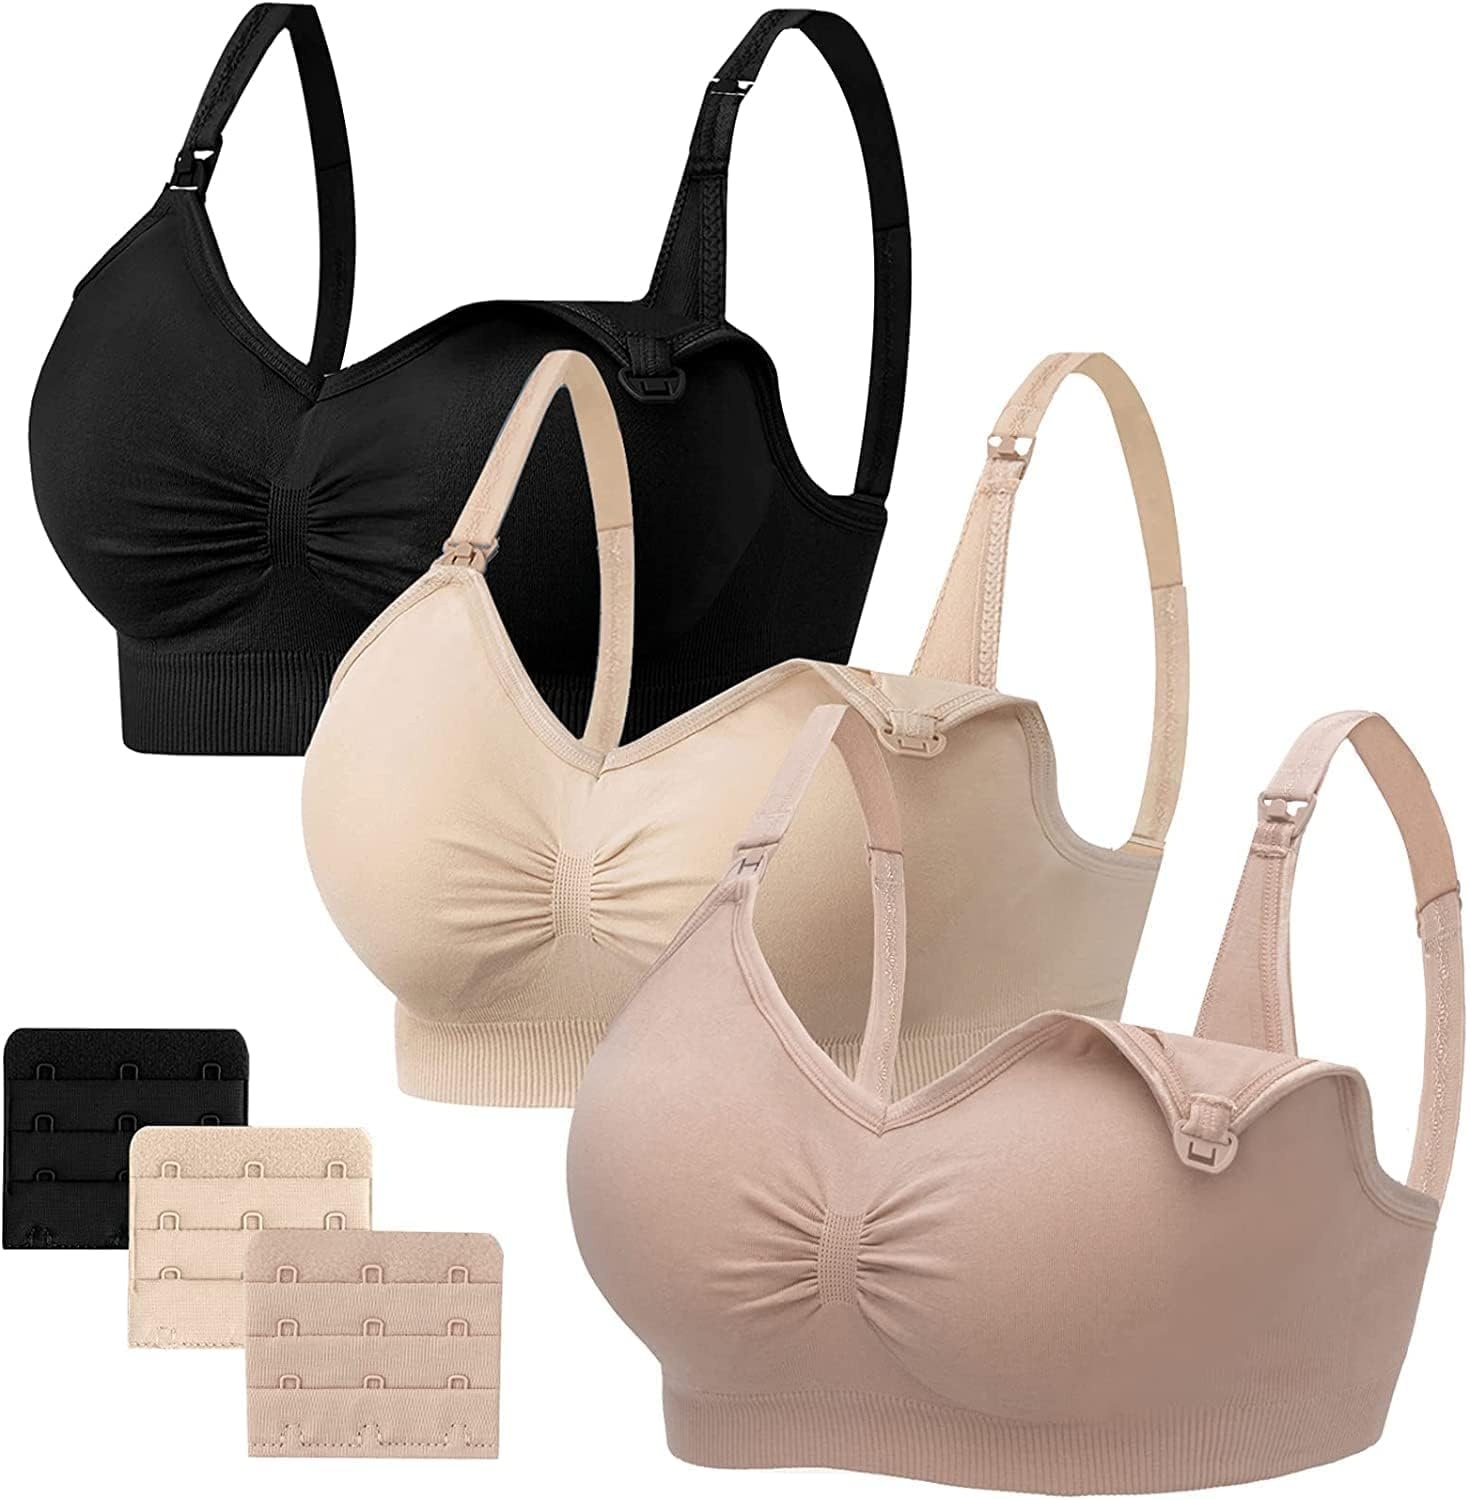
HBselect 3 Pack Women’s Nursing Bra Wireless Seamless Maternity Bra Breastfeeding Bras Bralette with Removable Bra Pads Extenders
Brand: HBselect Color: Black+beige+pink Features: ELASTICITY & THICKNESS - Because of the high elastic content and the included extension, the bra is very comfortable to wear like a bustier, but still provides good support and shape for everyday life and doesn't cut into anything. The thin padding can be easily removed and reinserted. The both widening left & right sides and extending bottom will ensure that it is perfectly suitable and comfortable for pregnancy period, breastfeeding or daily life. PRACTICAL & STYLISH - The bras fit well, do not constrict and can be operated with one hand. The inserts give the breast additional shape and also protect the breasts from friction if you don't use/need nursing pads. Because of the good support and flexibility you can wear 2 different shapes, also works well during sports, or still available after breast feeding. COMFORT TO WEAR - It is super comfortable to wear and doesn't look like a classic nursing bra. The design resembles a sports bra. It has padding in the inside pocket that can be removed as desired. No oppression for female breast. Easy to open when mother wants to breastfeed. MATERIAL - Made of 90% Polyamide, 10% Elastane. Because of the elastic material and bra extension, it can still be suitable for larger 2-3 cups. 1.8cm wide shoulder straps, stylish pattern, high-gloss border. From HBselect Design after the most careful research and design. CARE & CUSTOMER CARE - HAND WASH ONLY with water temperature up to 40 degrees. Before washing, remove the foam pads. No conditional refund or resend (new) if there are any quality problems. Lifetime friendly customer service. Please email us if you have any questions. We will reply within 24 hours. - take a look at our other collections! Package Dimensions: 9.2 x 6.3 x 3.5 inches
Brand: HBselect
Category: Apparel & Accessories > Clothing > Maternity Clothing > Nursing Bras